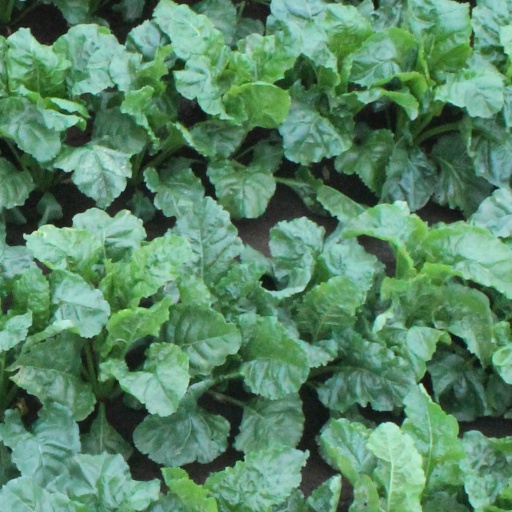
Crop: sugar beet